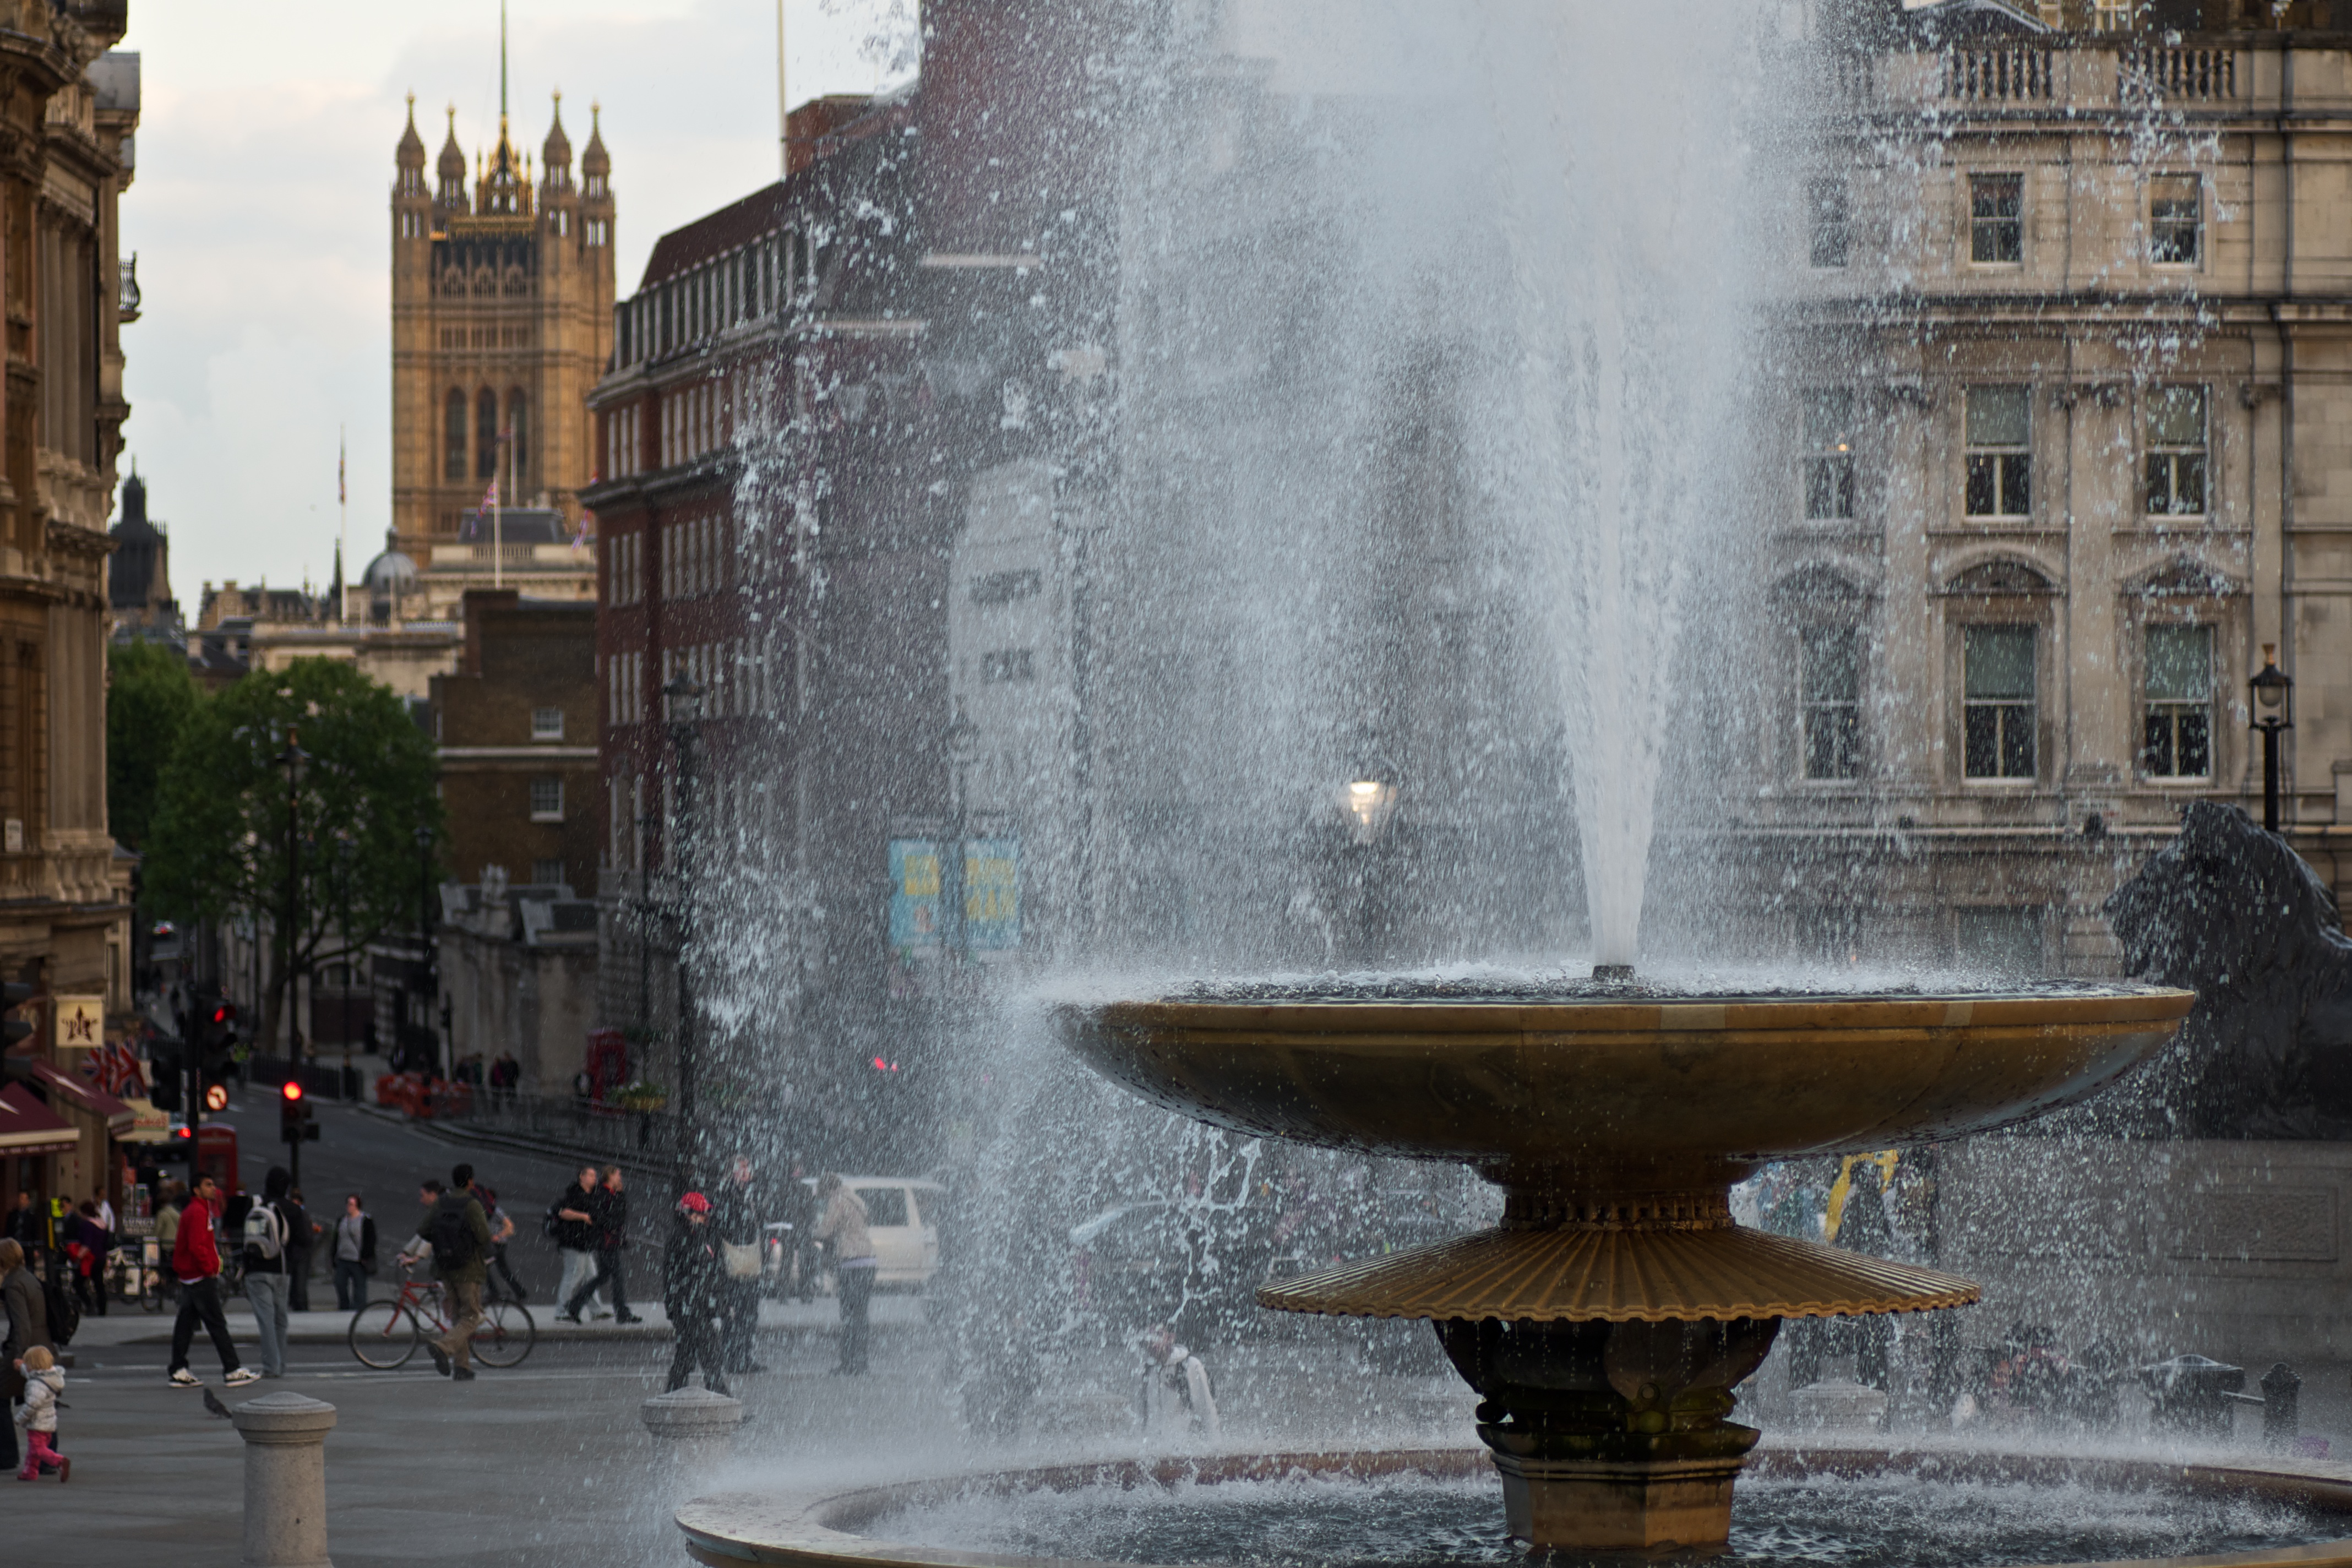
water, snow, winter, rain, building, city, cityscape, downtown, reflection, spray, plaza, weather, landmark, season, lion, london, houses, fountain, sony, town square, tamron, 90mm, water feature, westend, trafalgarsquare, a700, urban area